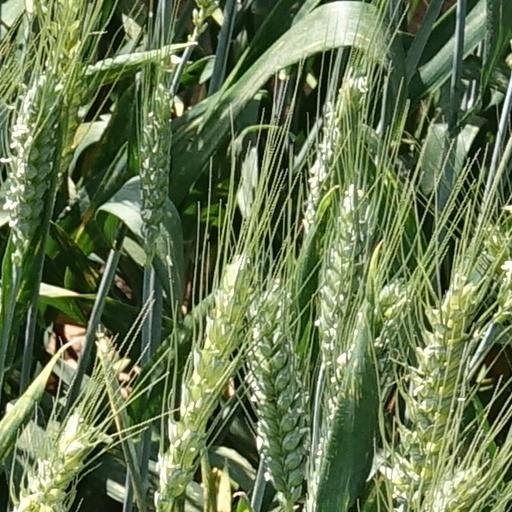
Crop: wheat